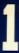
Number: 1